Tom Prichard

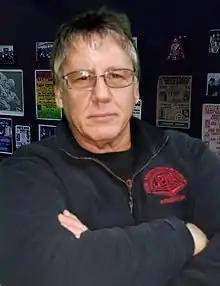
Prichard in 2020

Thomas Prichard (born August 18, 1959) is an American retired professional wrestler and author better known by the ring name Dr. Tom Prichard. He is the older brother of Bruce Prichard.